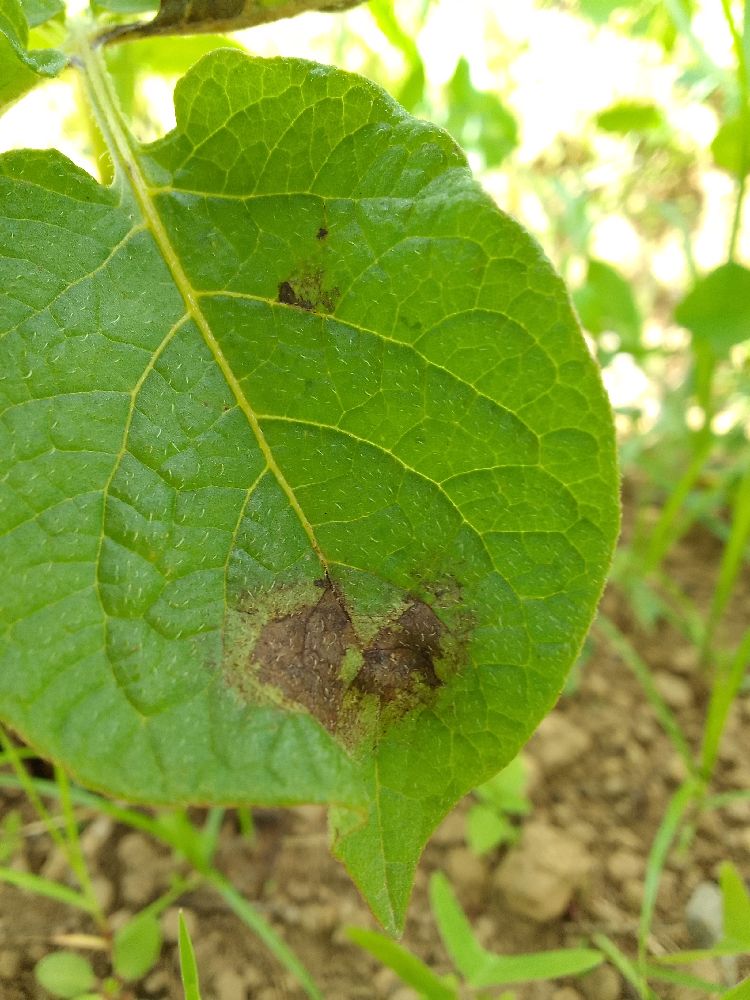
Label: Late blight